Erricka Bridgeford

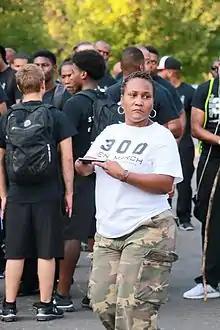
Bridgeford in 2013

Erricka Bridgeford is an African American activist from Baltimore. She worked to get Maryland's death penalty law repealed in 2013, and founded and co-organizes quarterly 72-hour "Ceasefire" weekends. Baltimore Ceasefire weekends began in 2017, in the hope of reducing violence. Erricka was named 2017's Marylander of the Year by "The Baltimore Sun".